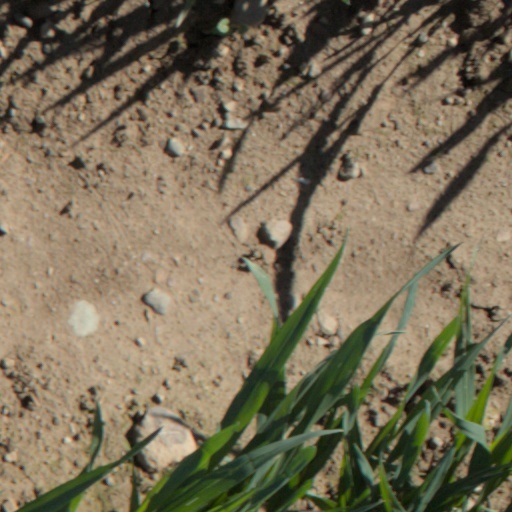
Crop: wheat